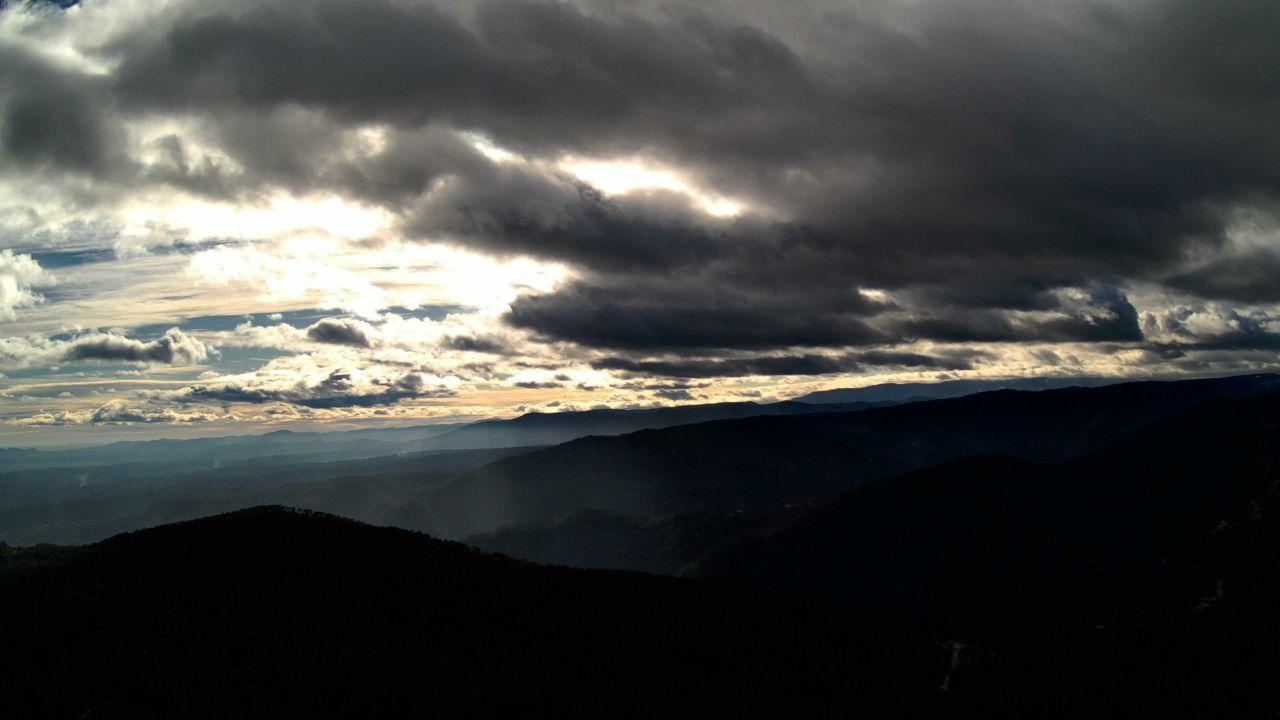
Fire: no
Smoke: yes